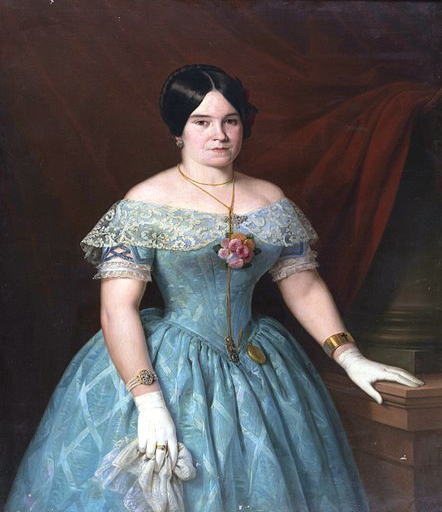
portrait of a lady dressed in blue , by visual artist .